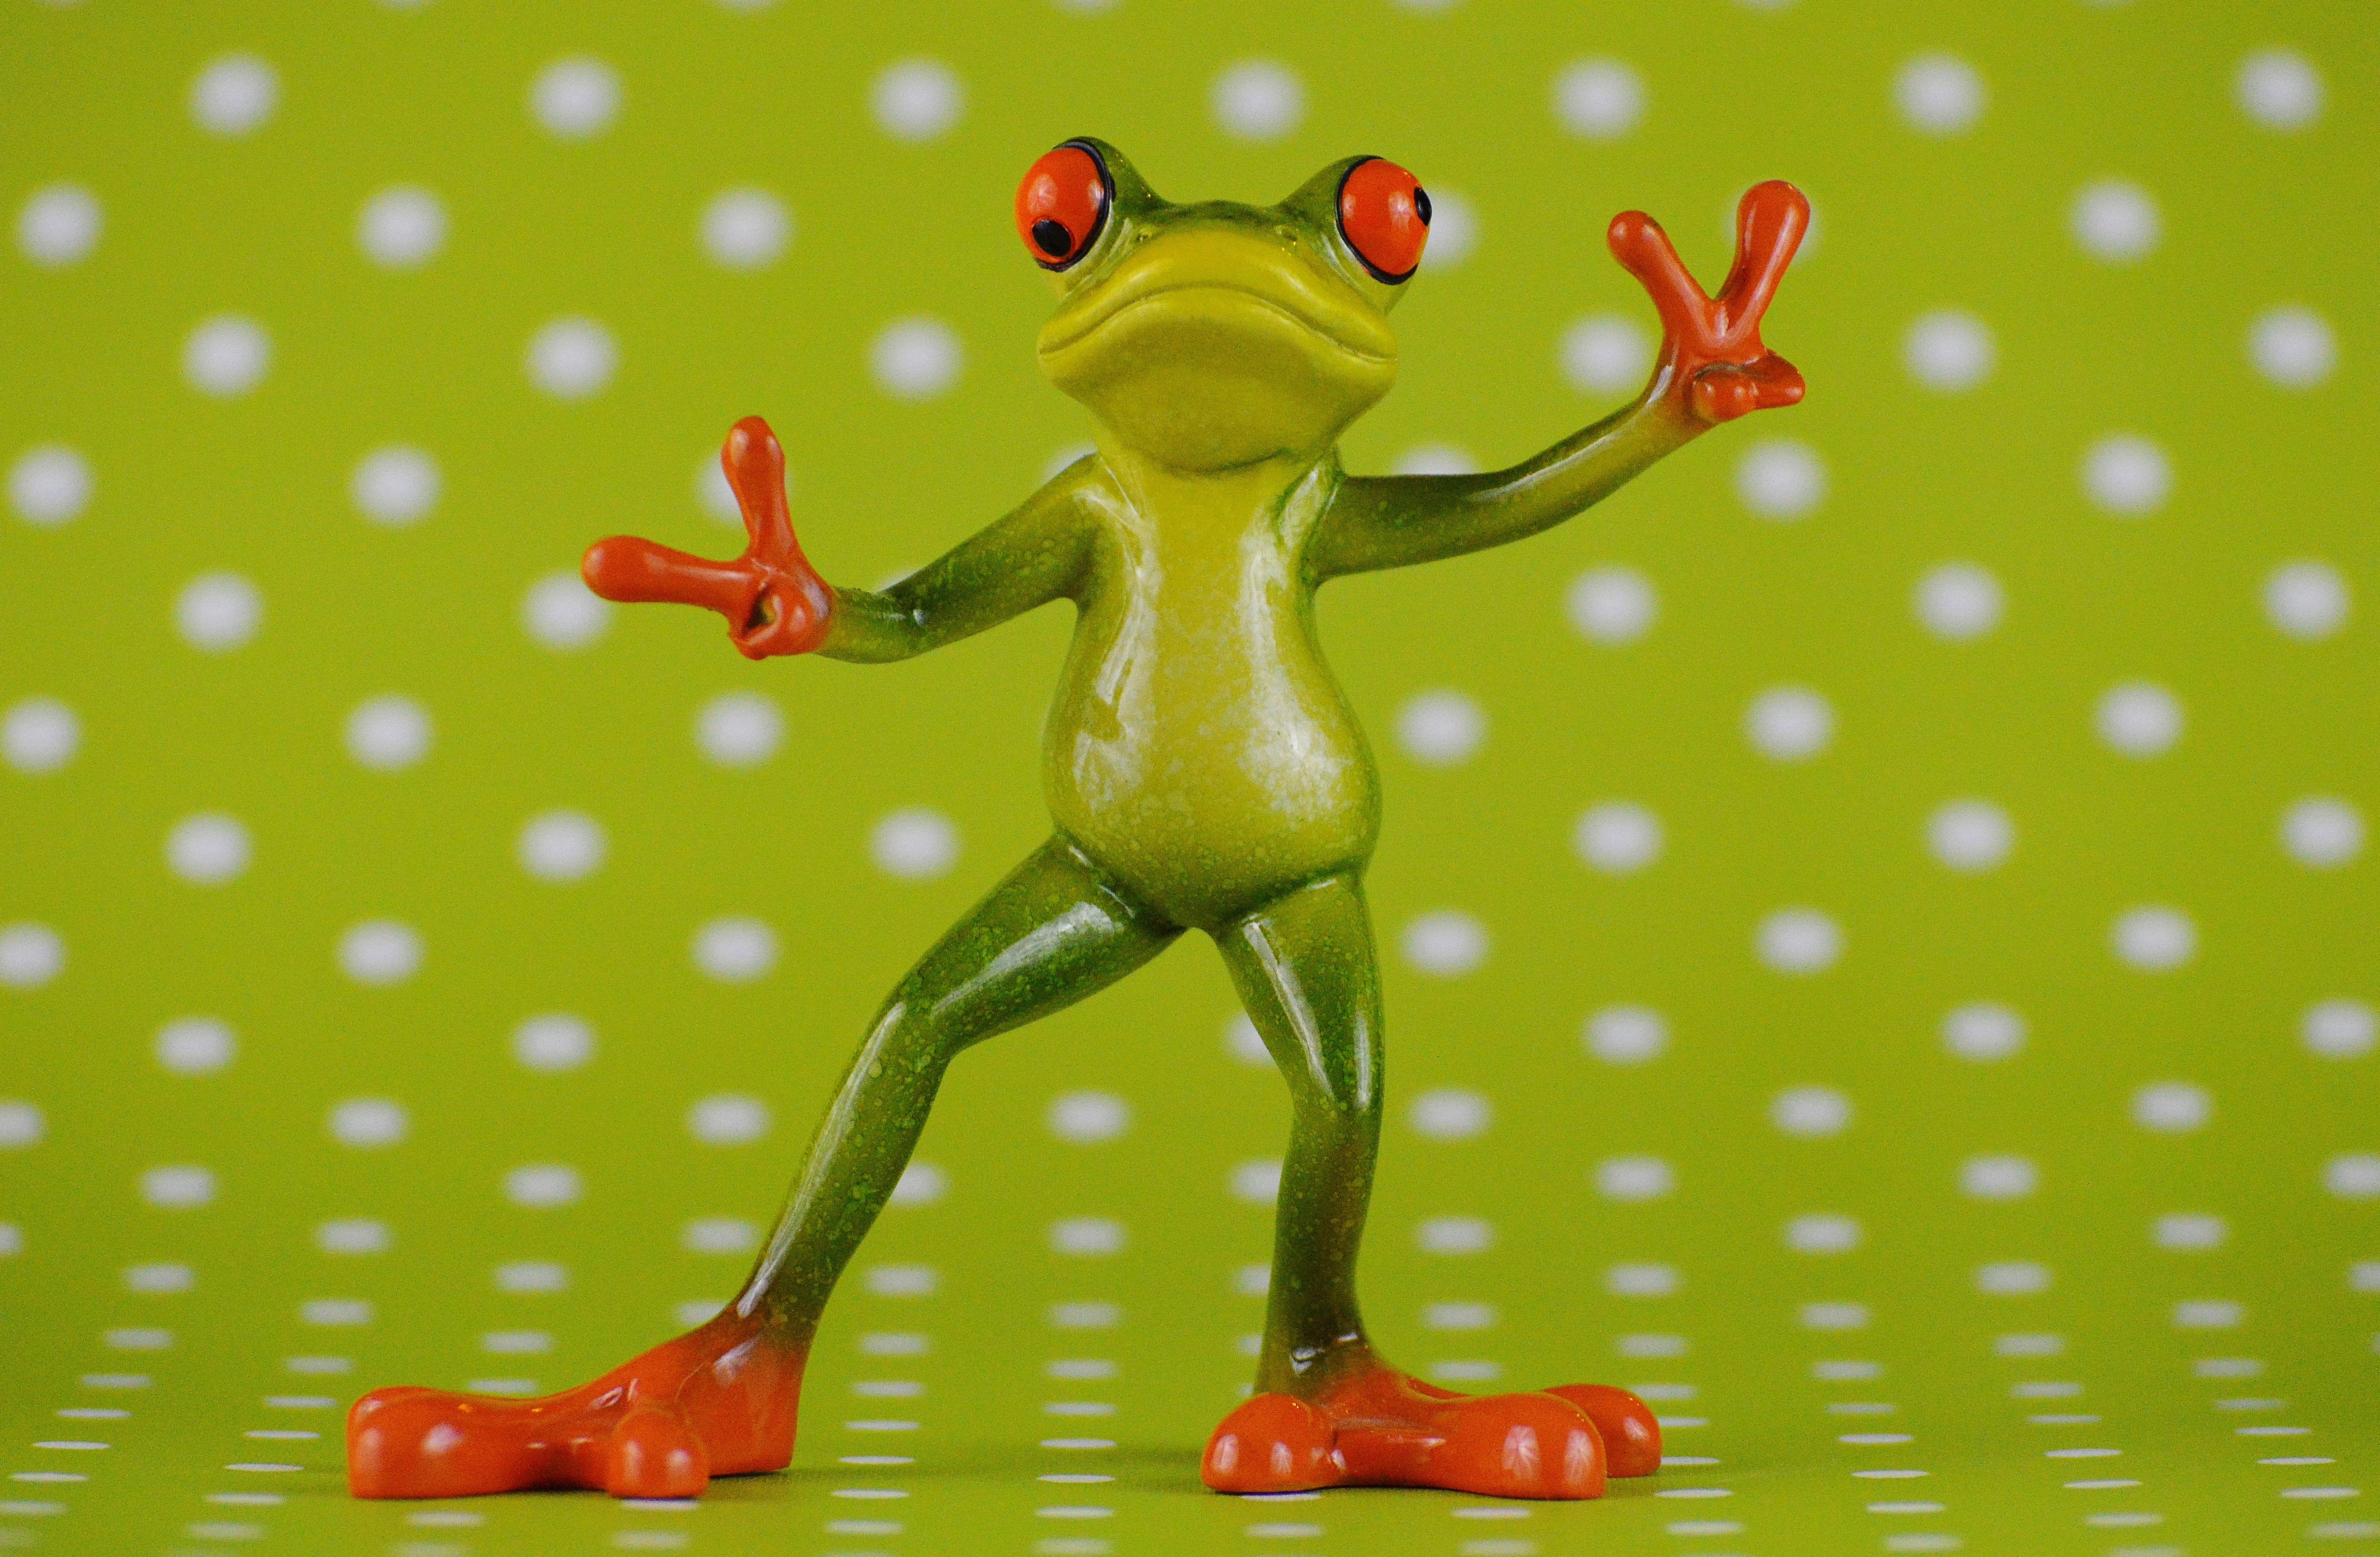
sweet, cute, peace, gesture, frog, amphibian, toy, cheerful, figure, illustration, figurine, funny, cartoon